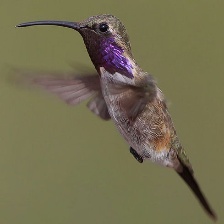
Species: LUCIFER HUMMINGBIRD
Scientific name: CALOTHORAX LUCIFER
ImageNet parent category: hummingbird